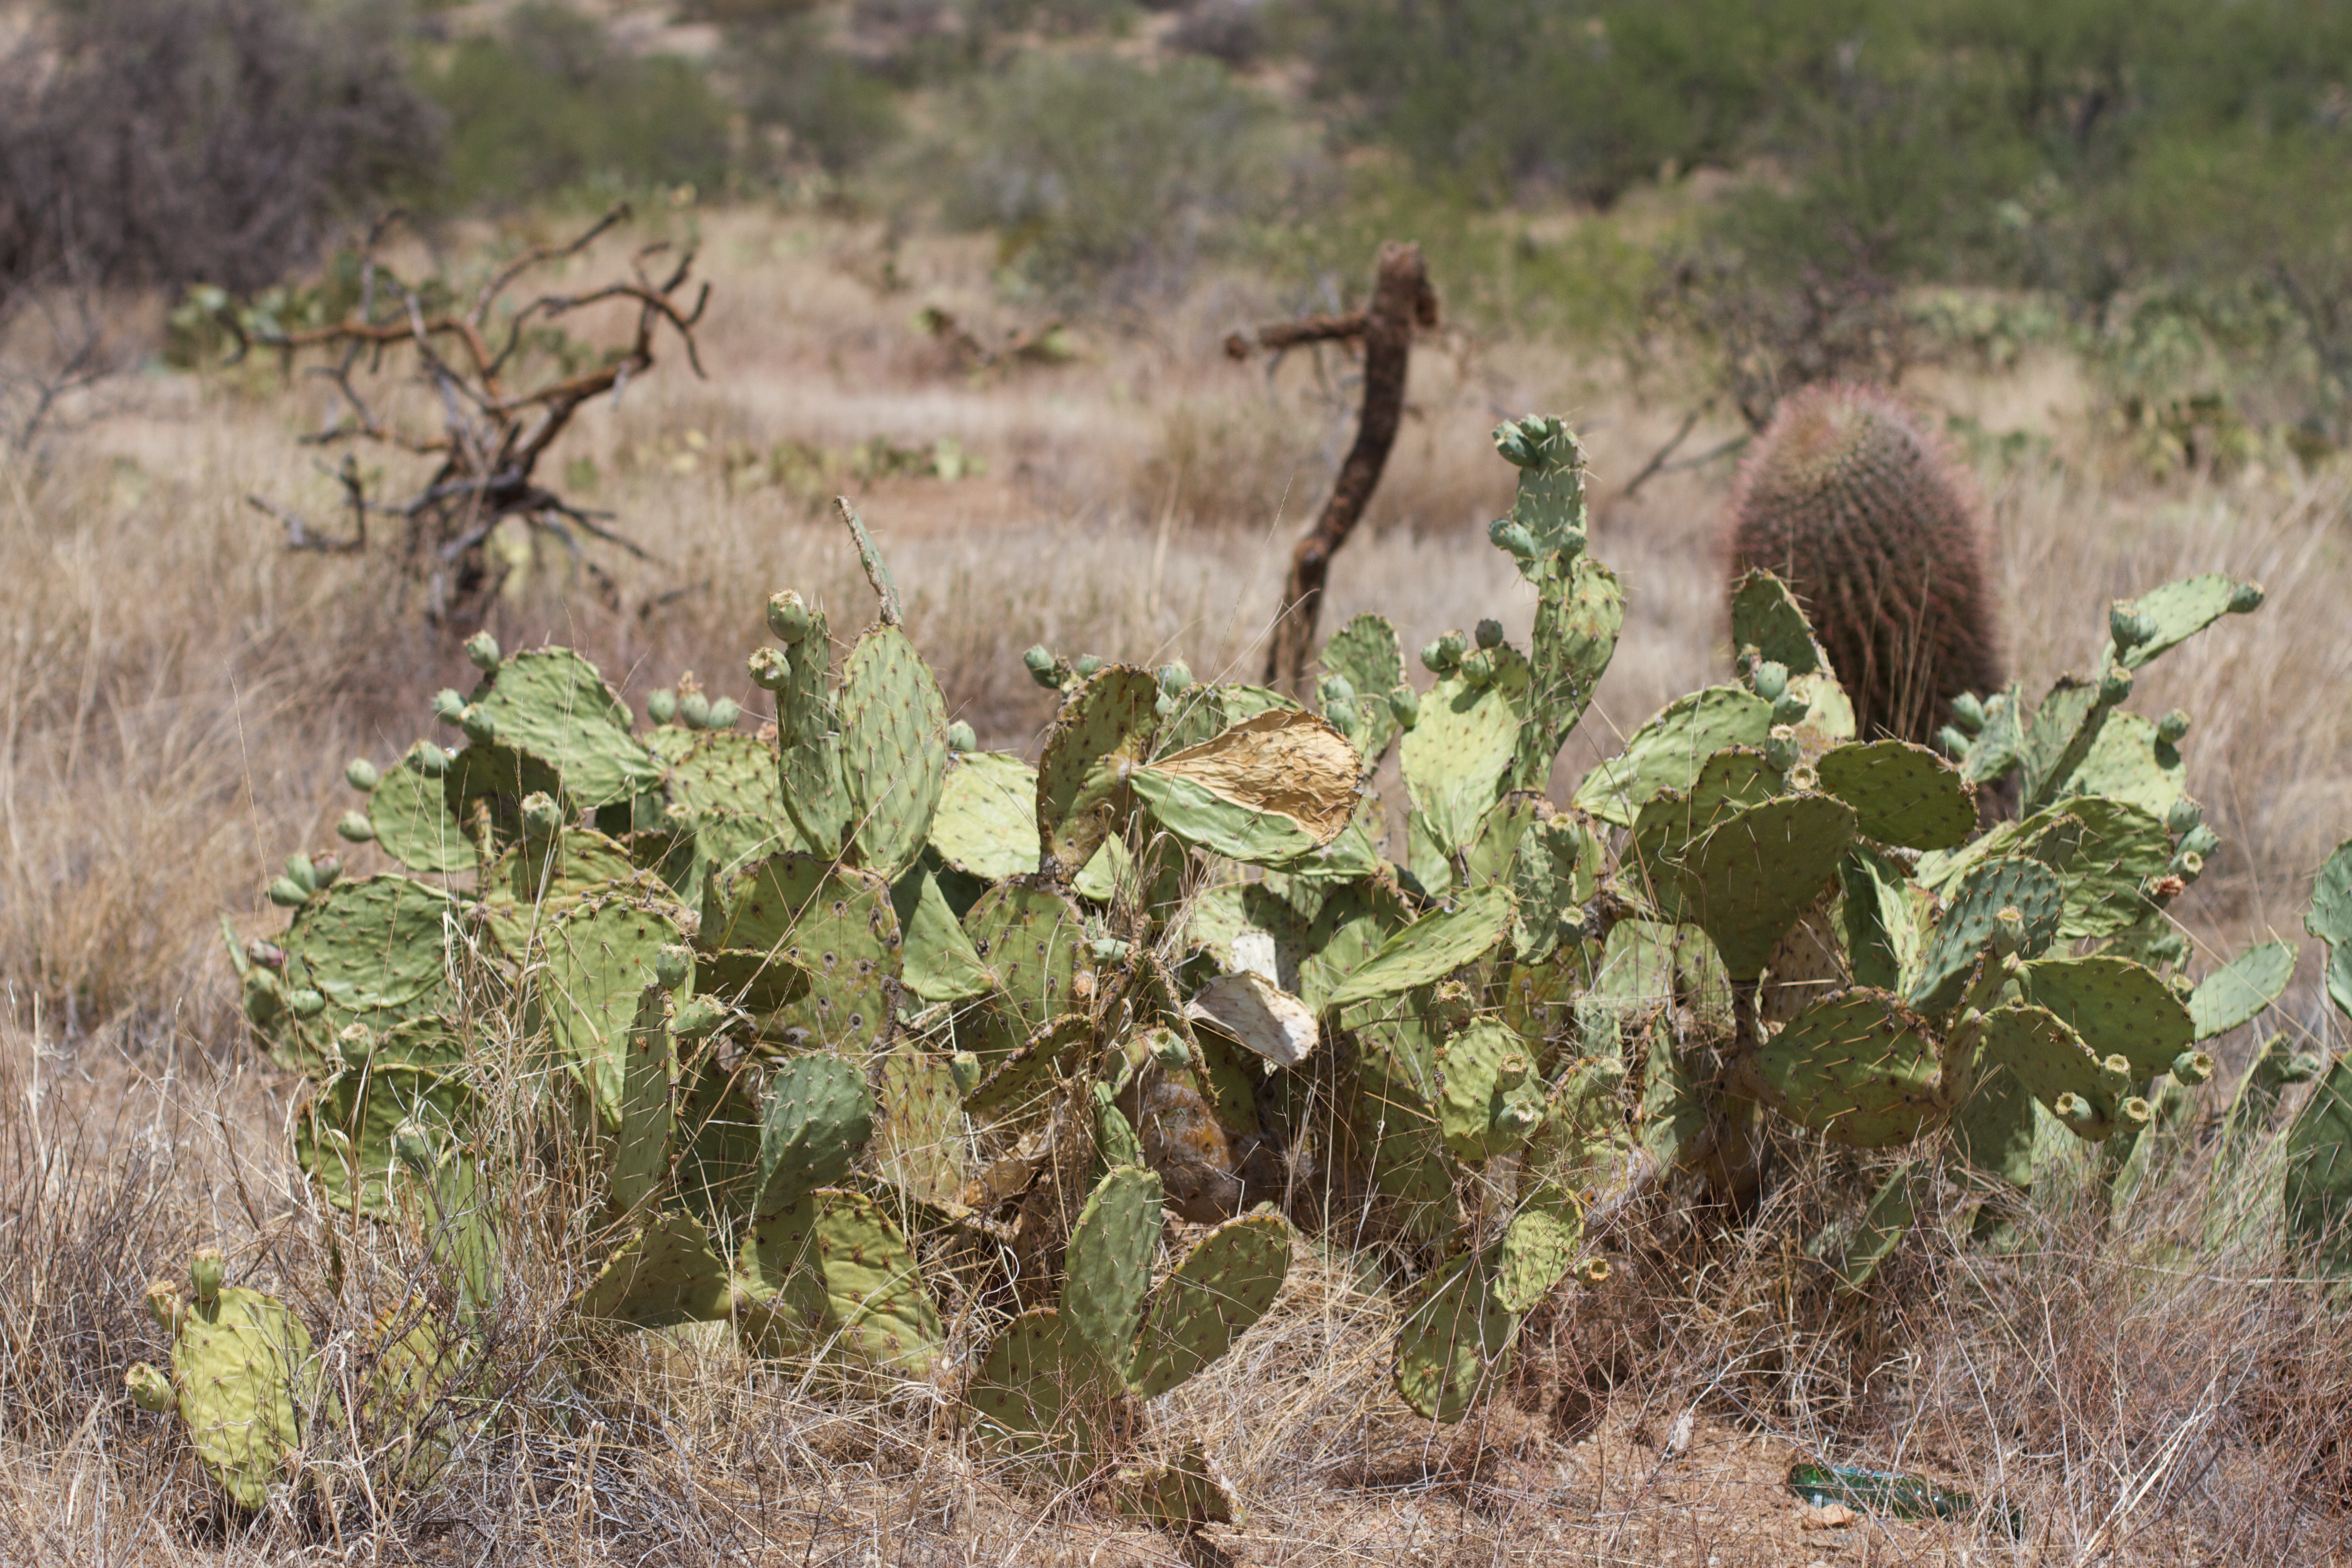
flower, wildlife, mammal, fauna, ecosystem